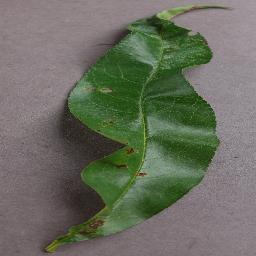
Label: Peach___Bacterial_spot